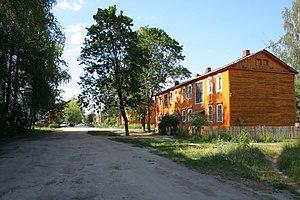
Kosteriovo est une ville de l'oblast de Vladimir, en Russie. Sa population s'élevait à 8 867 habitants en 2013.